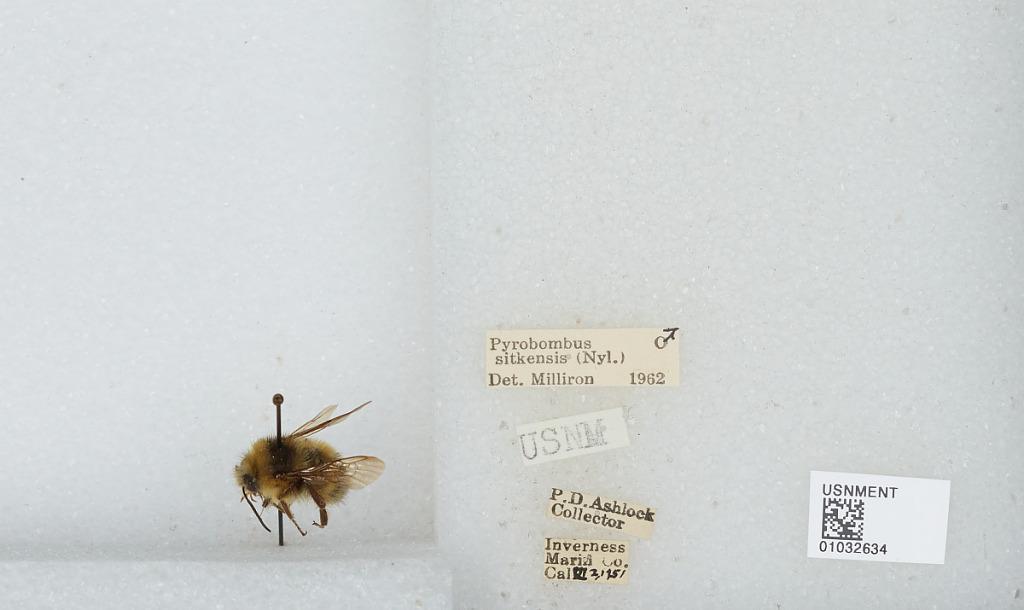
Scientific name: Bombus (Pyrobombus) sitkensis Nylander
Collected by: P. Ashlock
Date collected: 1951-7-2
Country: United States
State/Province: California
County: Marin
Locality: Inverness
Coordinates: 38.1011, -122.857
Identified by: Milliron